Volare (film)

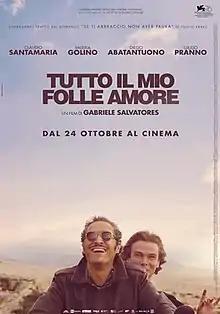
Film poster

Volare is a 2019 Italian drama film directed by Gabriele Salvatores.